Time in the Netherlands

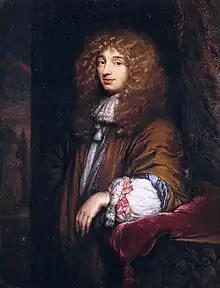
Christiaan Huygens, who was Dutch, invented the revolutionary pendulum clock

Before the 19th century, there was no need for a standard time zone across the country. Instead, sundials were historically used to measure the mean solar time. But they could not function at night or if the sky was cloudy, in which case other methods such as the clepsydra were used, which measured time by the regulated flow of water into or out from a vessel. Sundials, which divide a day into 24 hours, were subject to inaccuracies, as Earth's rotation around the Sun does not follow a uniform time of 24 hours. On a sundial, the position of the sun would be 14 minutes behind around 11 February, and 16½ minutes ahead around 3 November. From the 13th century, mechanical clocks began to be used across Europe. However, they too remained imprecise, and had to be adjusted almost daily on the basis of the position of the Sun with a sundial in order to remain accurate. In 1656, Christiaan Huygens invented the pendulum clock, a clock that uses a pendulum swinging weight as its timekeeping element. It was immensely accurate, misaligning only about one second per year, and soon became the world's standard timekeeper until it was superseded as a time standard by the quartz clock in the 1930s.